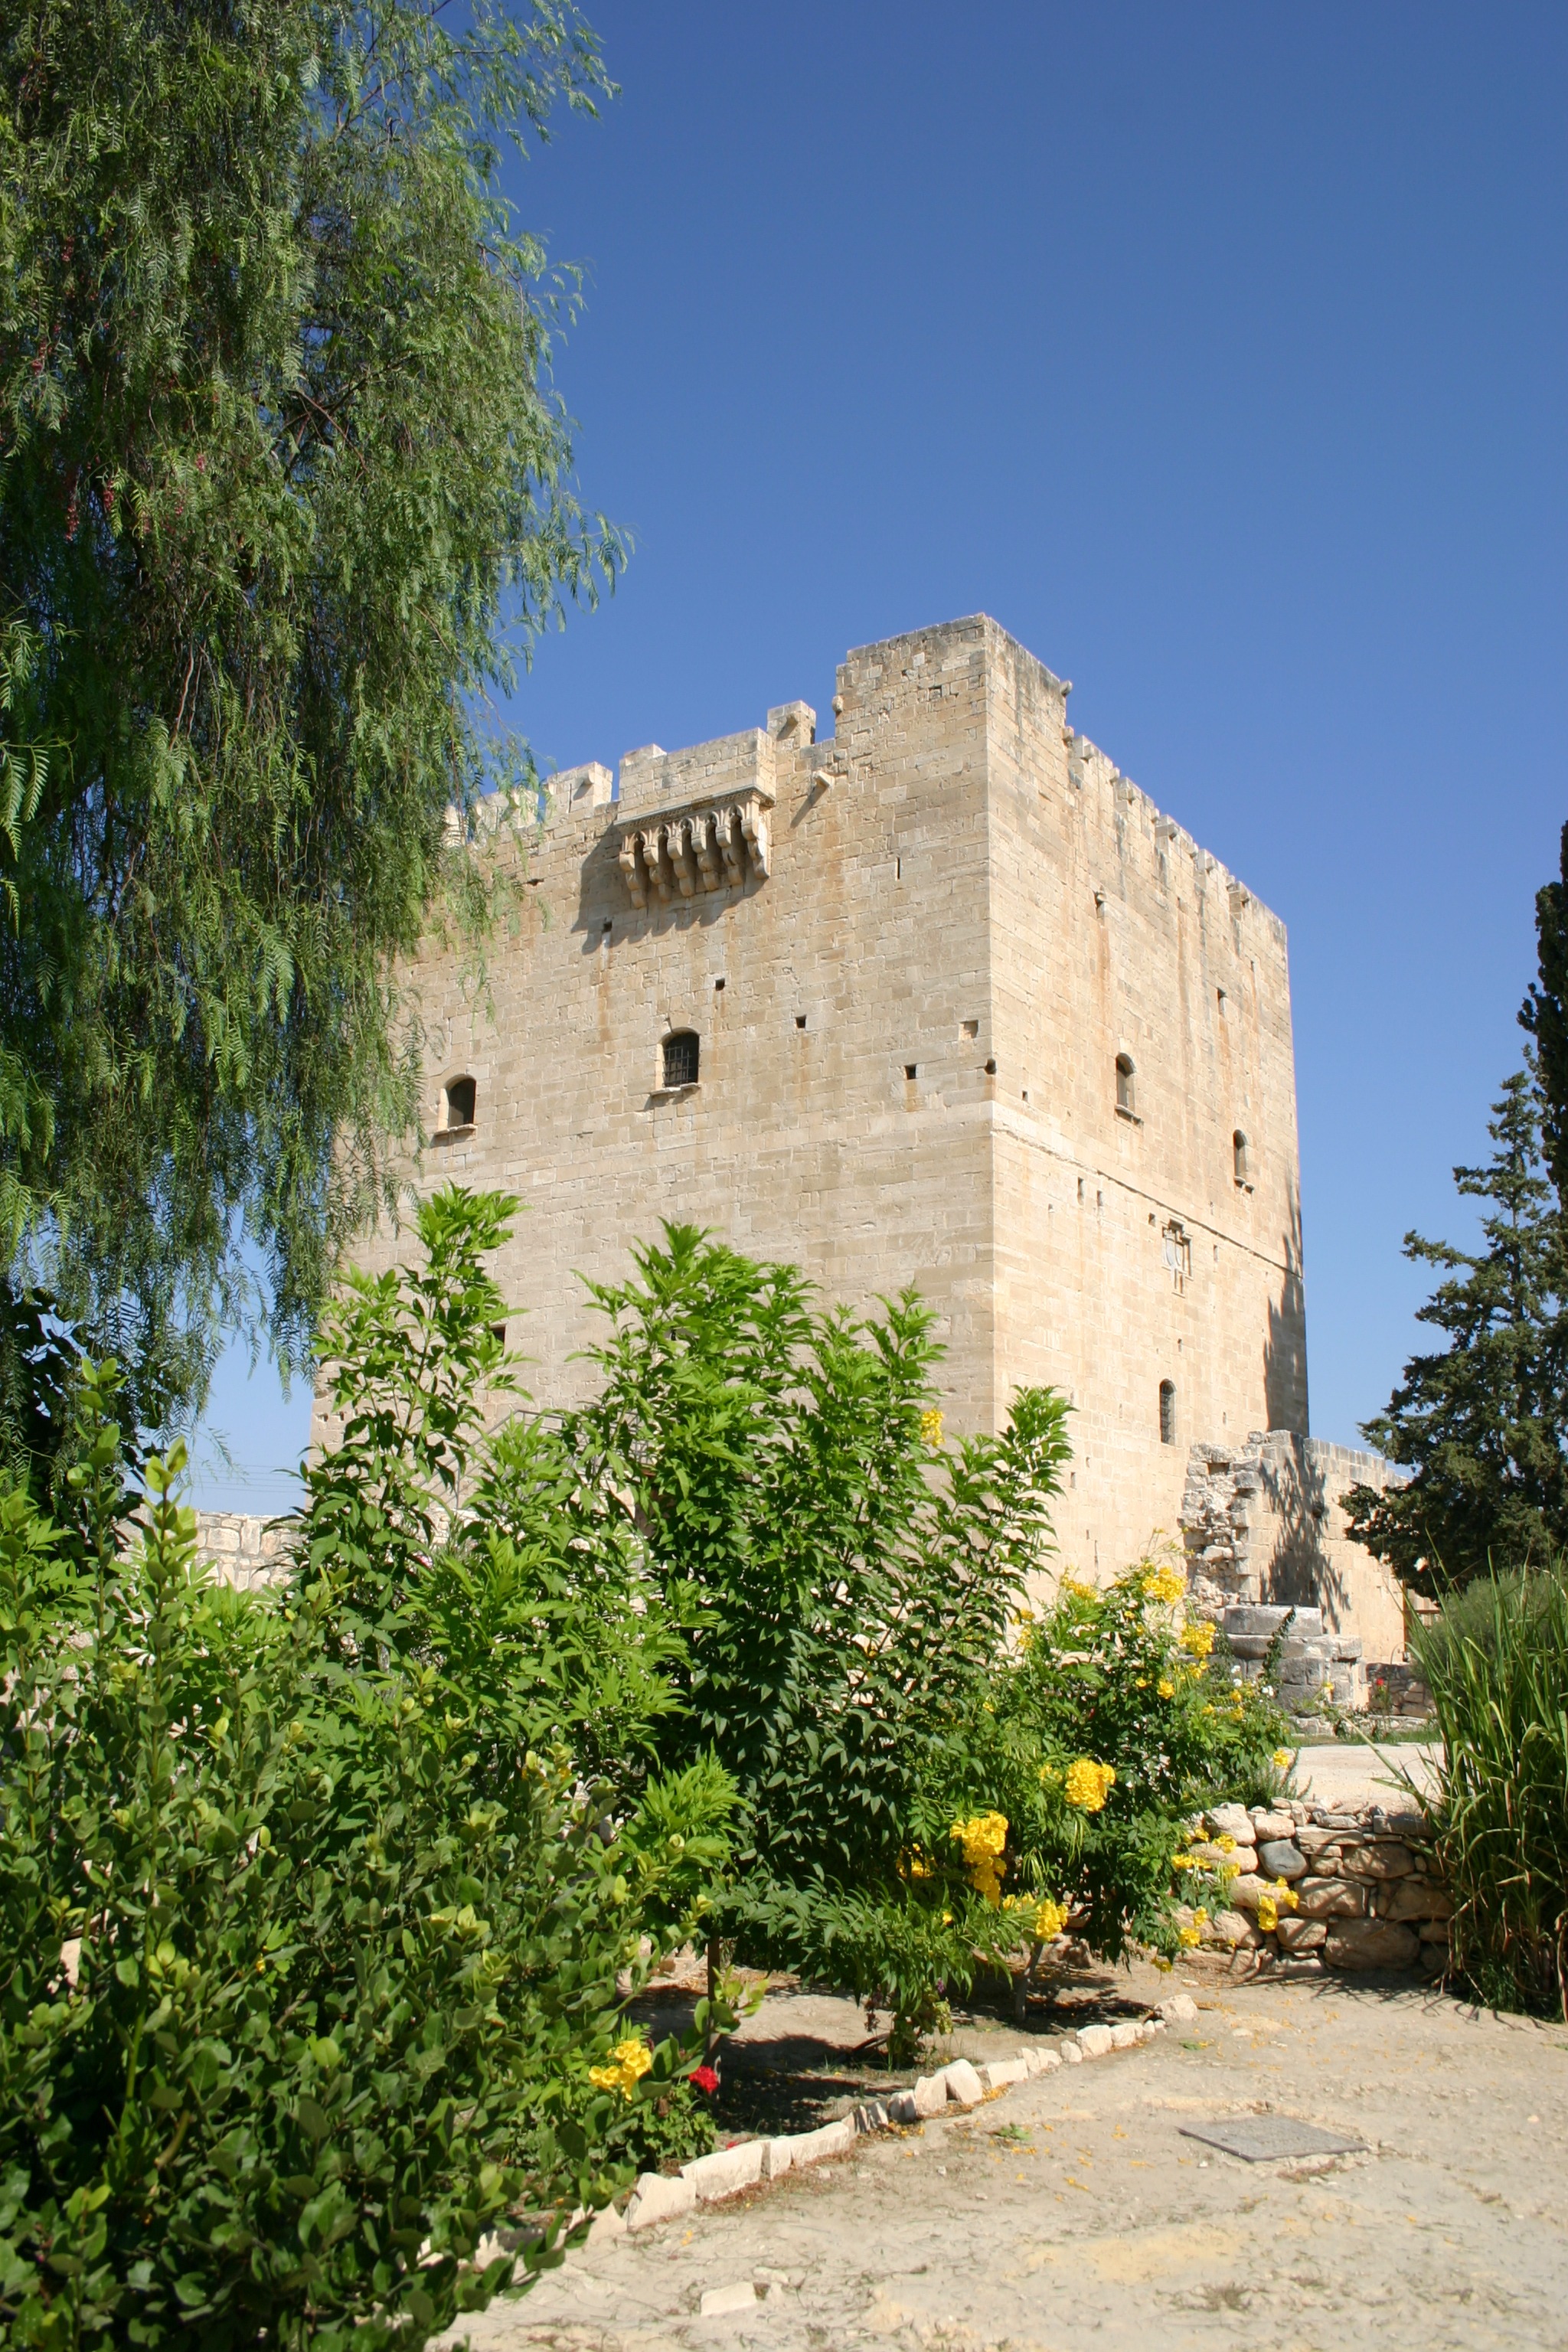
building, chateau, palace, village, castle, historic, fortification, fortress, ruins, estate, cyprus, neighbourhood, kolossi castle